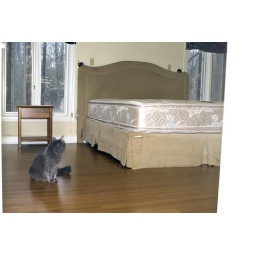
Tarzan admires the new floor in the forbidden room. It's bamboo, which is resilient AND green